Uwe Lulis

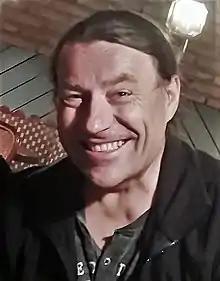
Uwe Lulis in 2019

Uwe Lulis (born 6 December 1965) is a German guitarist. He is currently one of three guitarists of German heavy metal band Accept. He became known for playing guitar in Grave Digger for about 13 years, for whom he co-wrote many songs during his time in the band. After leaving Grave Digger Lulis and Tomi Göttlich, former bassist of Grave Digger, formed the heavy metal band Rebellion in 2000. Lulis and two other members left Rebellion in 2010.